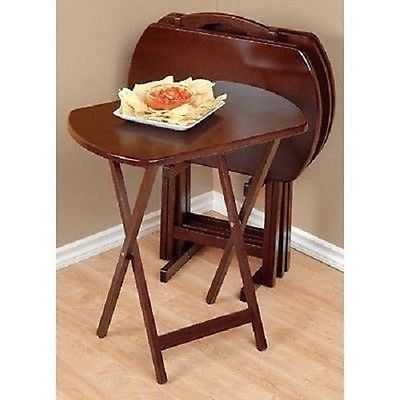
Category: table